William Almack

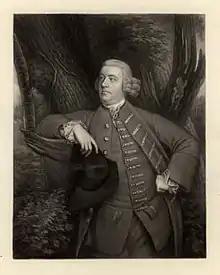
Portrait of Almack from the 1870s.

William Almack (1741–1781) was an English valet, merchant and tavern owner, who became the founder of fashionable clubs and assembly-rooms. His Almack's Coffee House was bought in 1774 and became the gentlemen's club, Brooks's.